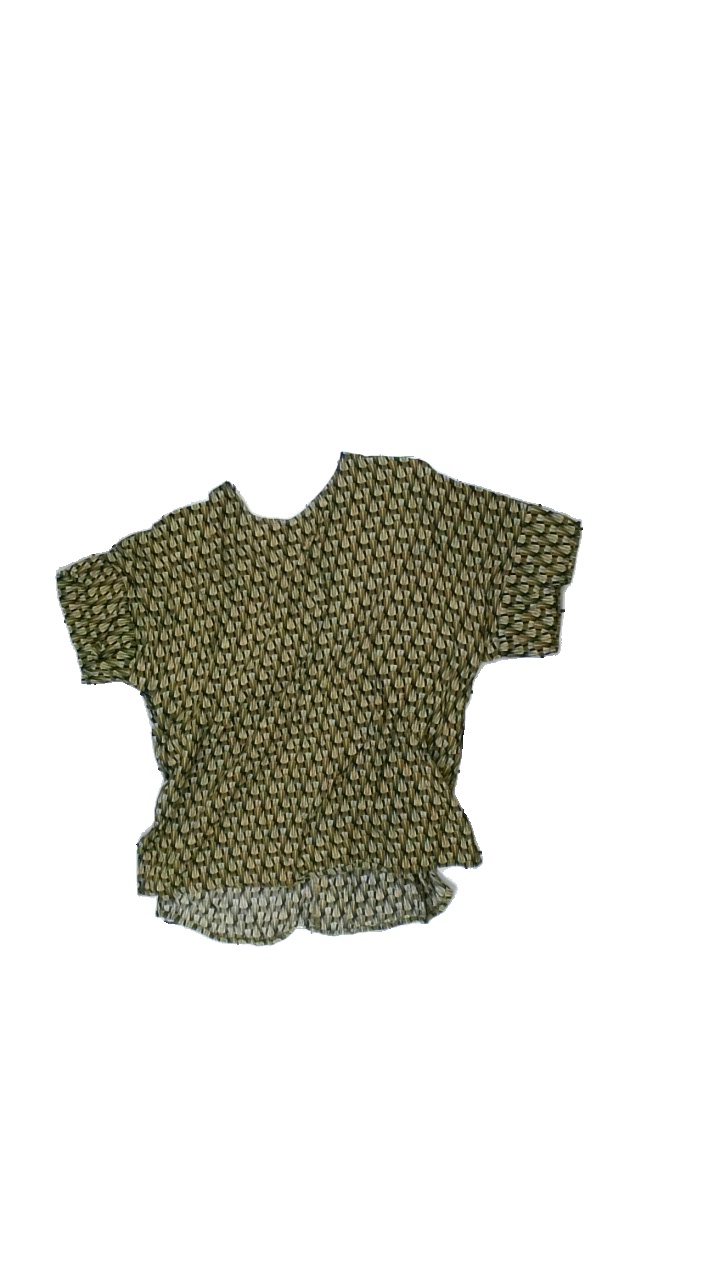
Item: Blouse (Ladies)
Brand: H&m
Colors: Black, Yellow, Beige
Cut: Regular, C-collar
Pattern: Other
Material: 100% Visc
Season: All
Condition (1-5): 5
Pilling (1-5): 5
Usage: Reuse
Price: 50-100